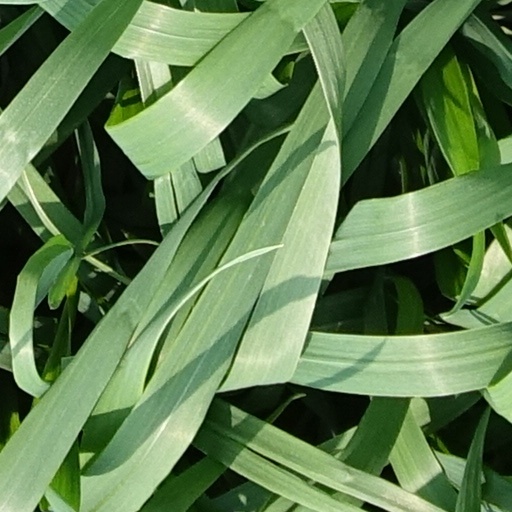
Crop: wheat